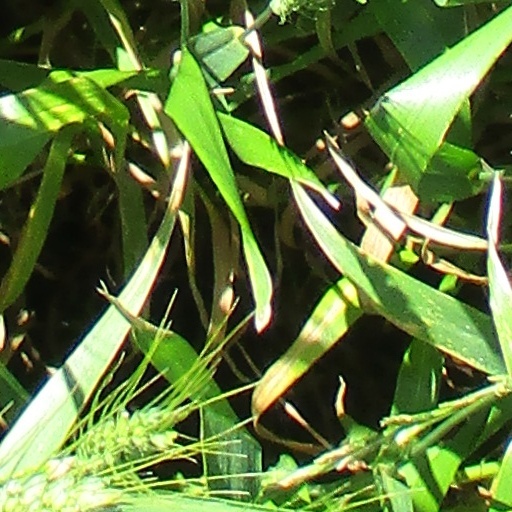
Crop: wheat